Männistö

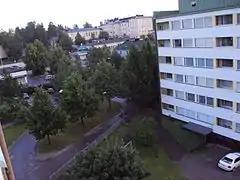
An aerial view of Männistö

Männistö is a district in the city of Kuopio, Finland It is part of the Itkonniemi–Männistö–Linnanpelto division area, which has a population of just over 5,800.